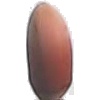
Label: Hazelnut 1